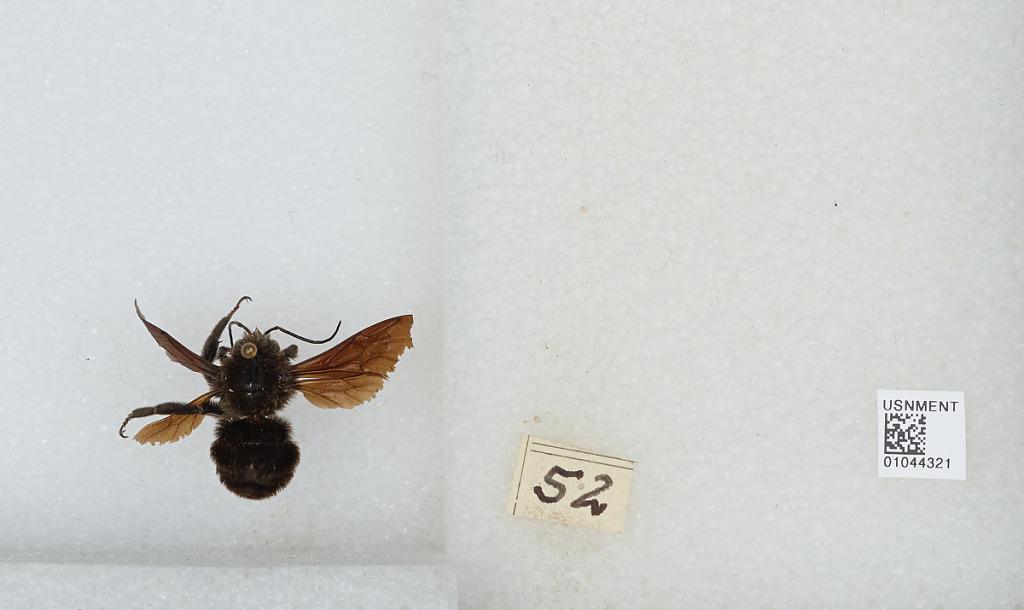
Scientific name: Bombus sp.